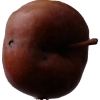
Label: Apple 18